2017–18 Arizona Wildcats men's basketball team

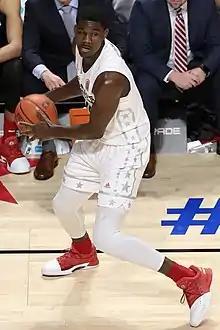
Arizona recruit Deandre Ayton at the 2017 McDonald's All-American Boys Game.

The 2017–18 Arizona Wildcats men's basketball team represented the University of Arizona during the 2017–18 NCAA Division I men's basketball season. The team was led by ninth-year head coach Sean Miller, and played their home games at McKale Center in Tucson, Arizona as members in the Pac-12 Conference. They finished the season 27–8, 14–4 in Pac-12 play to win the regular season championship. They defeated Colorado, UCLA, and USC to win the Pac-12 tournament. As a result, they received the conference's automatic bid to the NCAA tournament where, as a No. 4 seed, they were upset in the first round by No. 13 seed Buffalo.